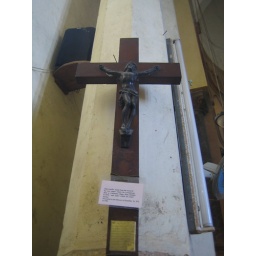
This cross was made from branches of the tree that was planted where Livingtone's heart was buried in Zambia.